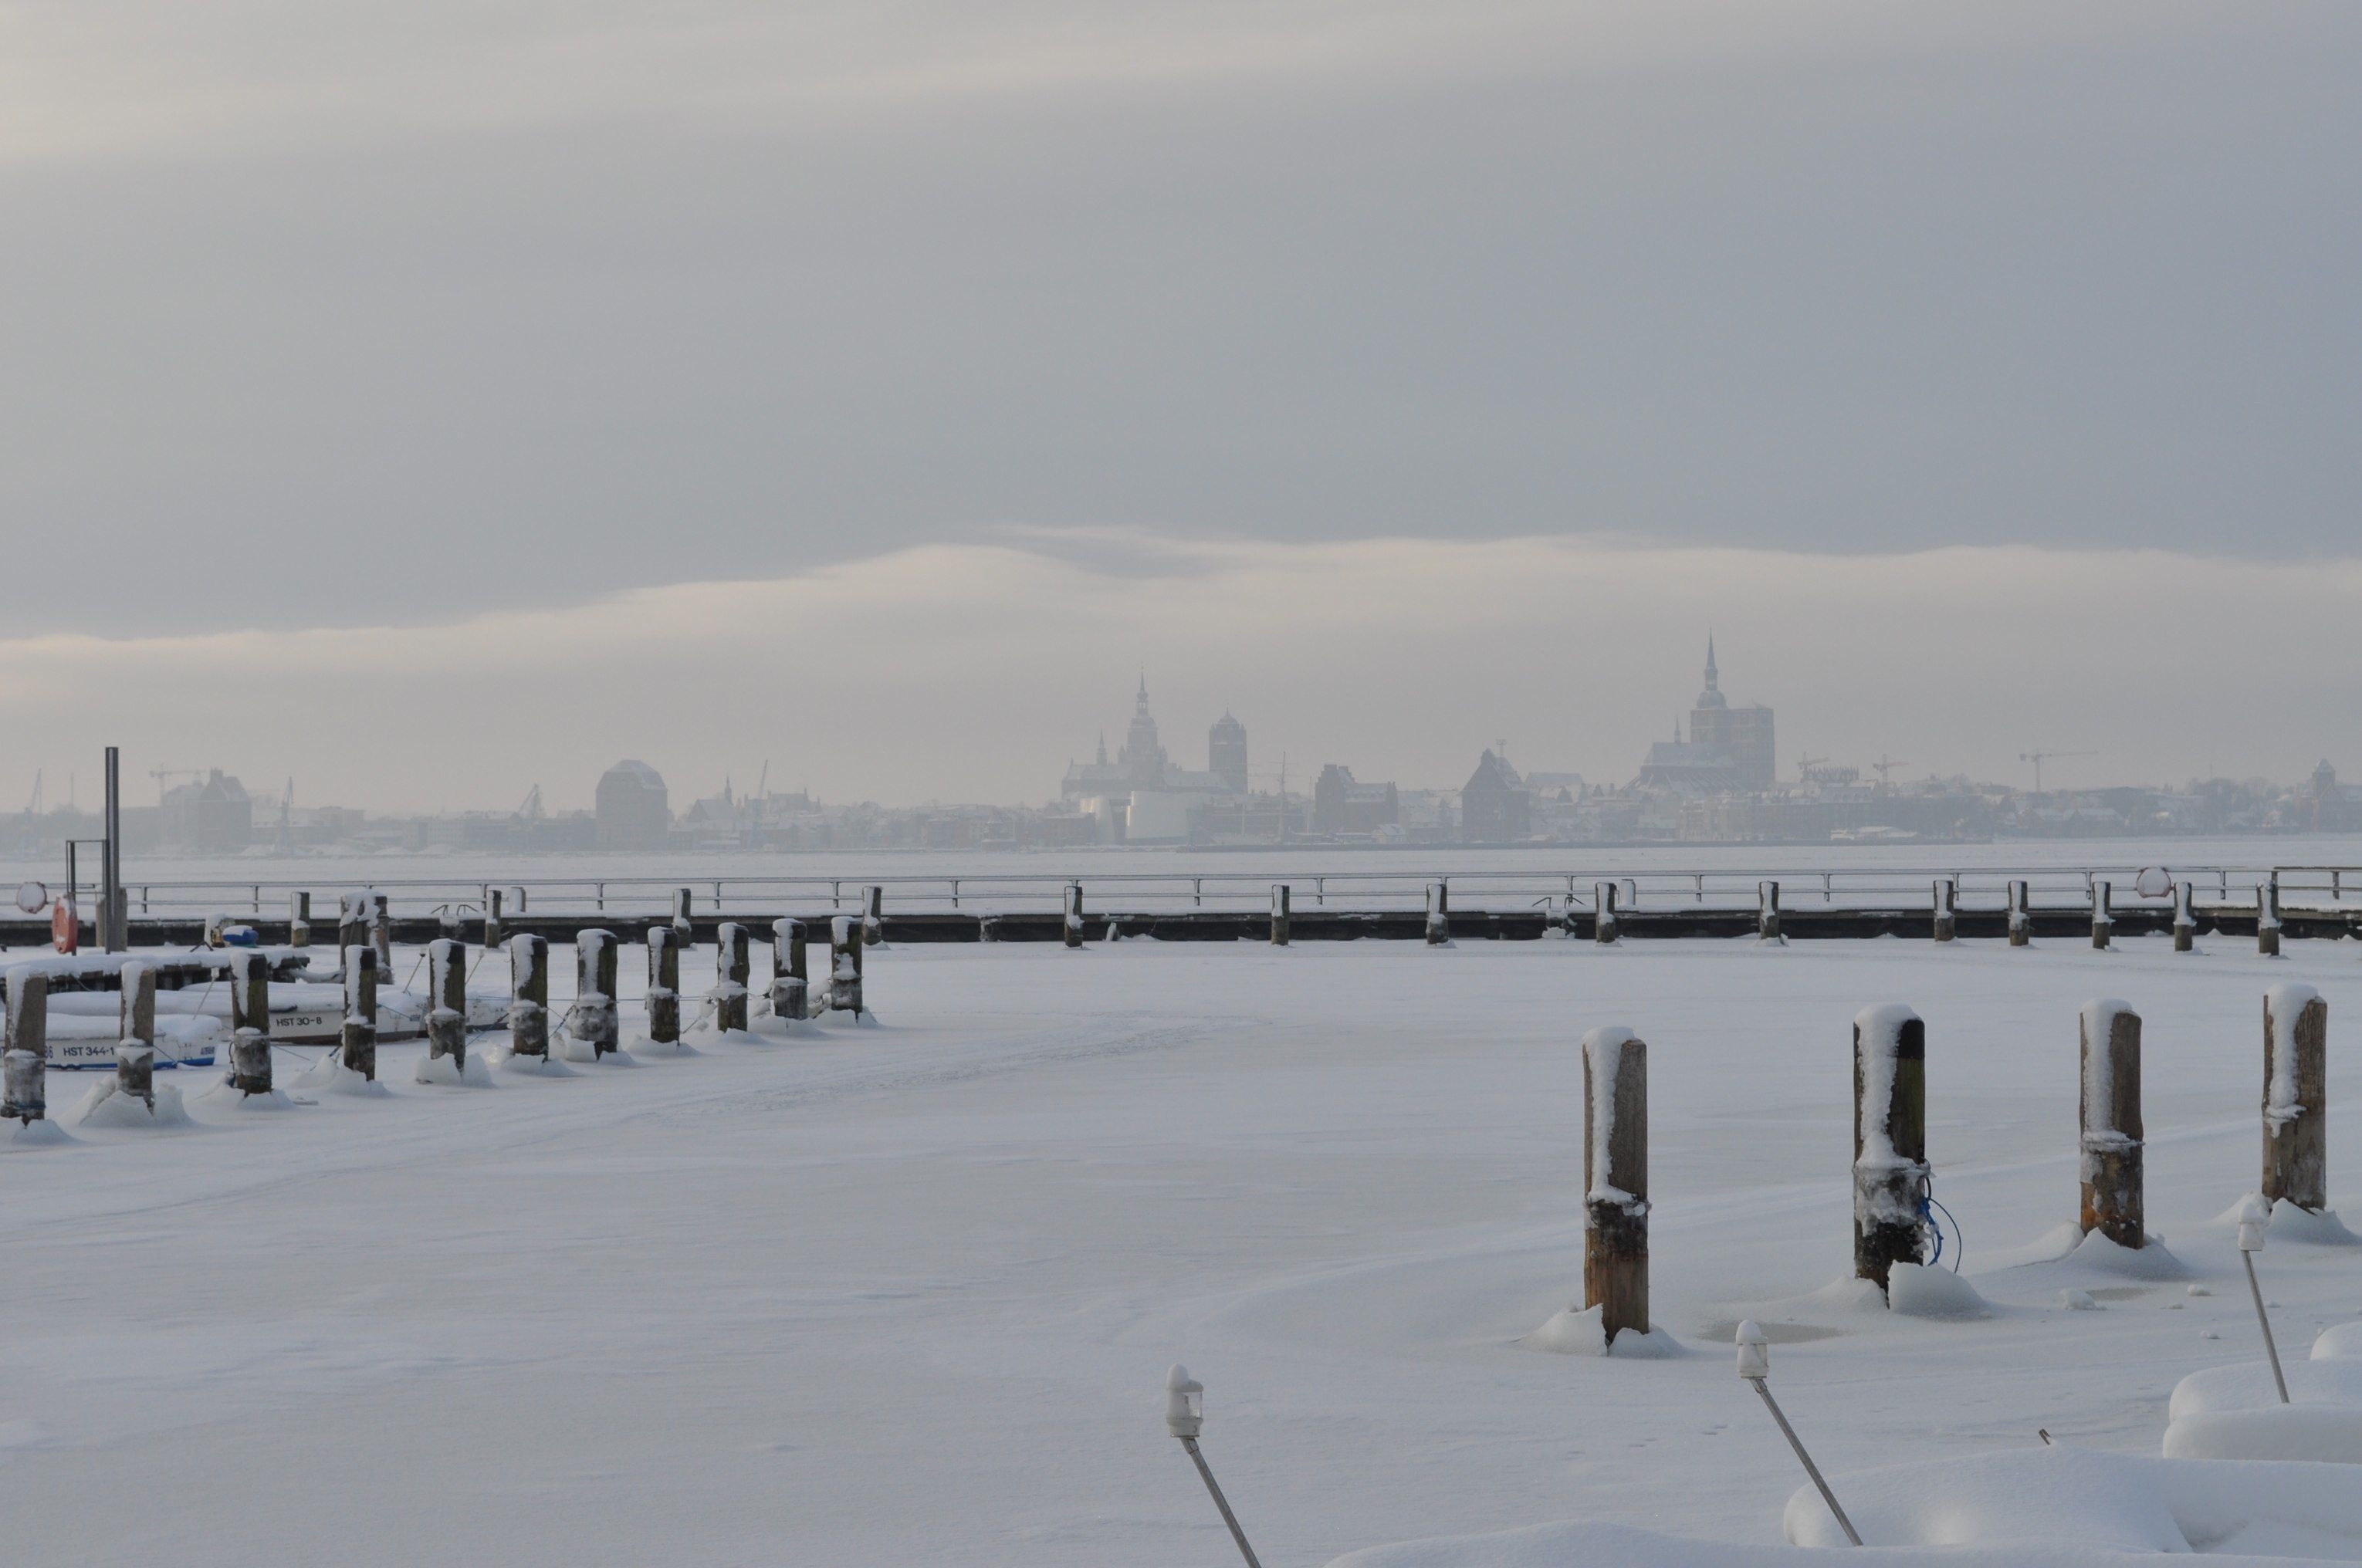
sea, snow, winter, morning, wave, pier, ice, weather, frozen, season, freezing, r gen, bodden, stralsund background, atmospheric phenomenon